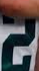
Number: 2